List of deserts of Pakistan

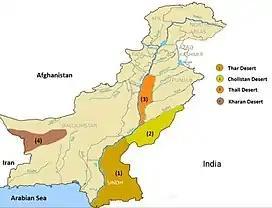
Map of the four major deserts in Pakistan

Pakistan hosts four hot deserts which were historically forests. In addition to these, there is also a cold desert in the country. The hot deserts are the Thar Desert in Sindh, the Cholistan and Thal deserts in Punjab, and the Kharan Desert in Balochistan, and the cold desert is Katpana Desert in Gilgit-Baltistan.